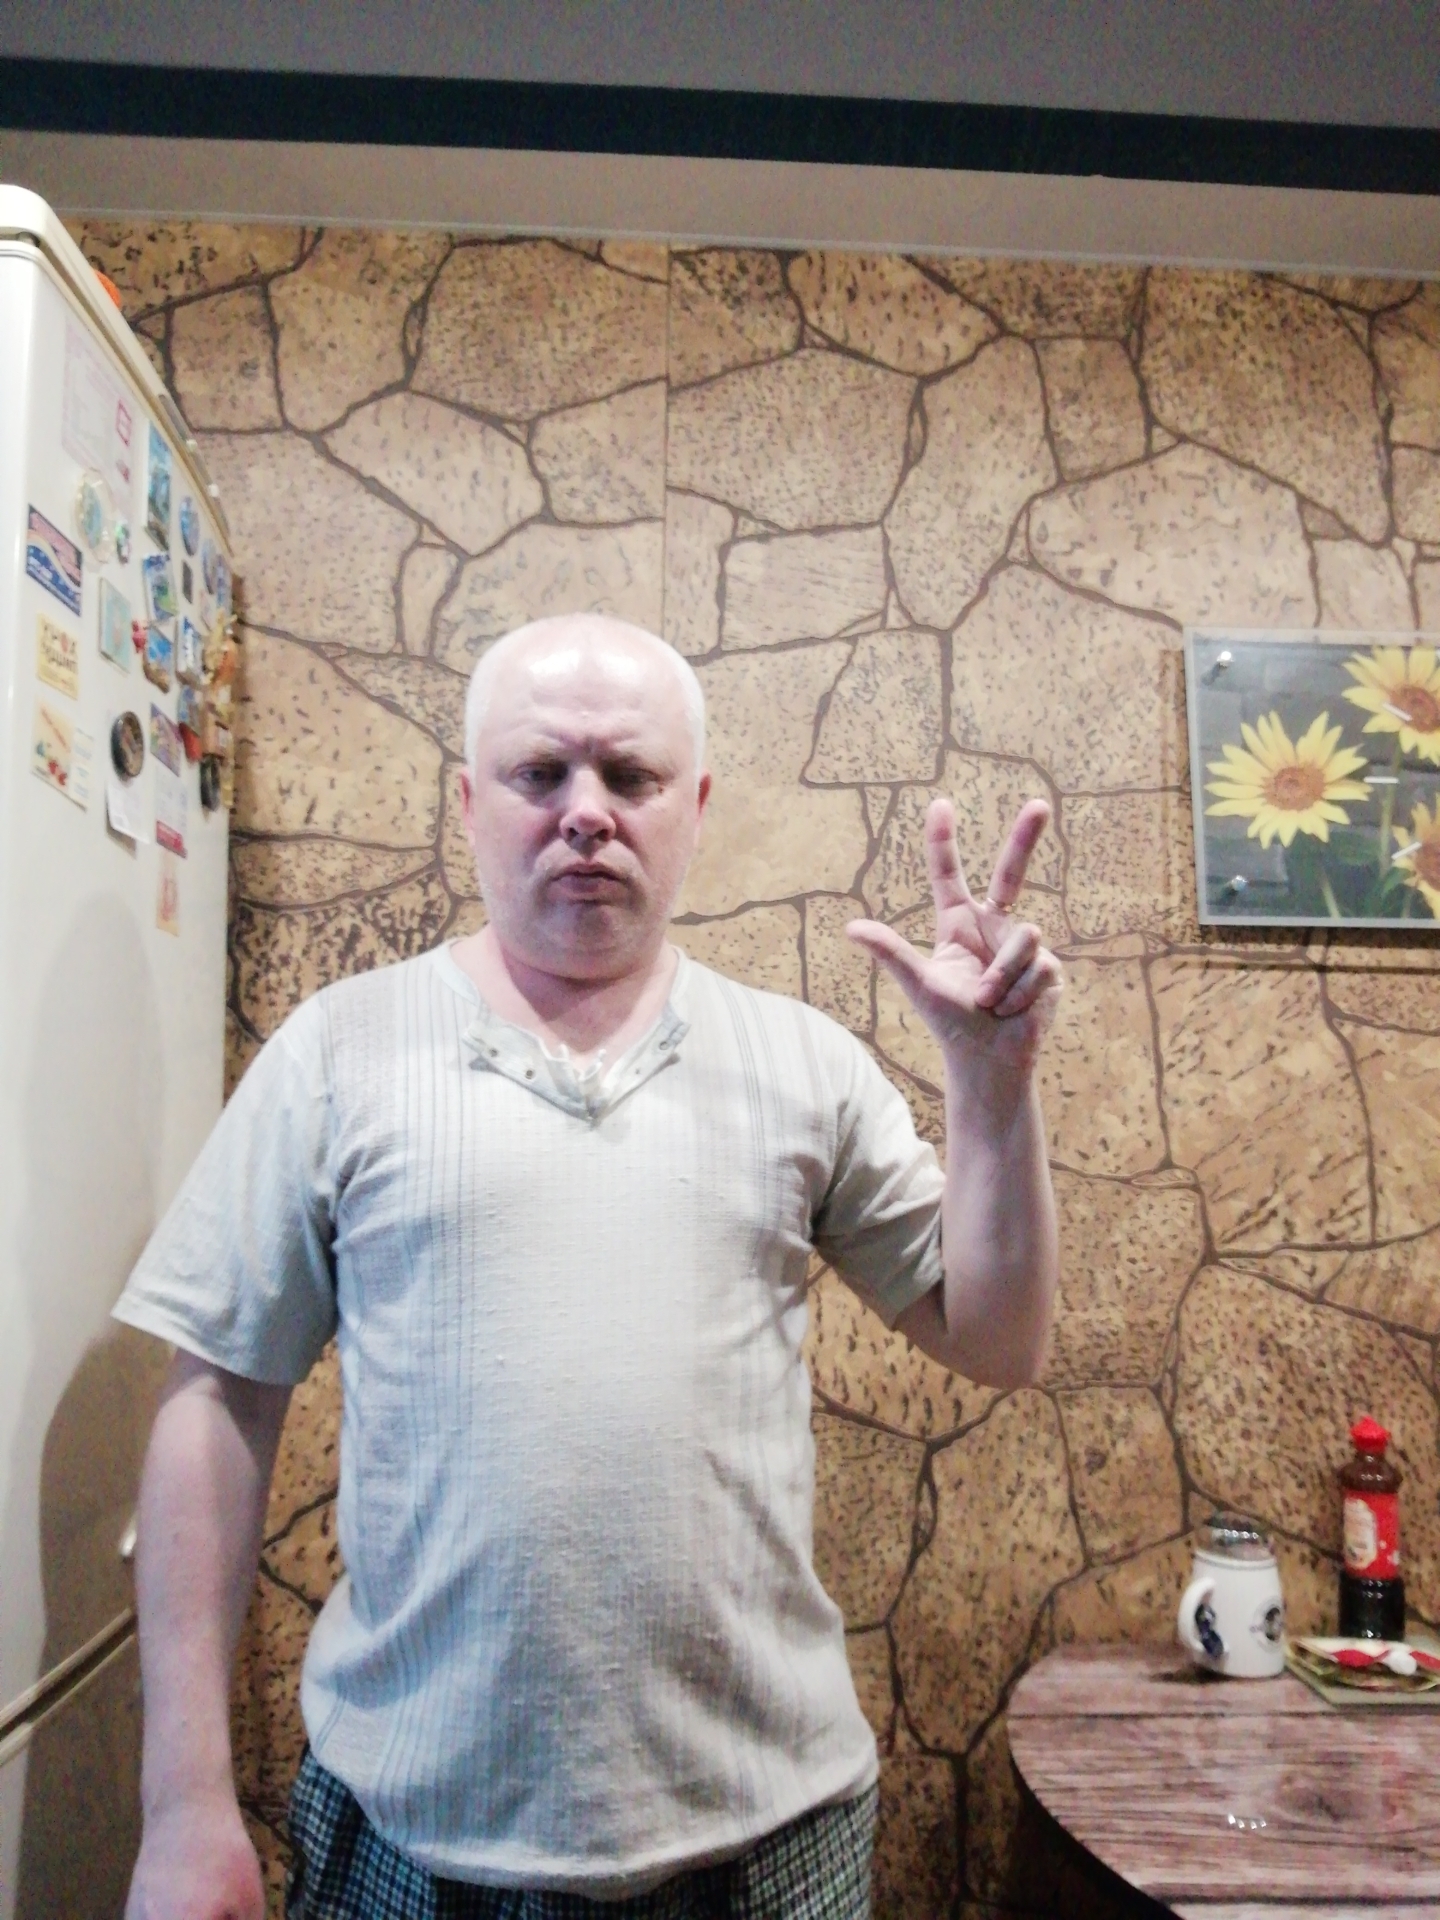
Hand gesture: three2